Nuova Cronica

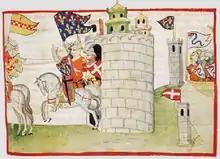
A 14th-century illuminated manuscript version of the chronicle

Giovanni Villani recorded many statistics associated with the city of Florence. This included—but certainly wasn't limited to—figures such as 80 banks located in the city, 146 bakeries, 80 members in an association of city judges with 600 notaries, 60 some physicians and surgical doctors, and 100 some shops and dealers of spices. Each week the city consumed 13,200 bushels of grain while the city annually consumed 4,000 oxen and calves, 60,000 mutton and sheep, 20,000 goats, and 30,000 pigs. He wrote that annually, in the month of July, some 4,000 melons were imported through Porta San Friano.